Scaled Composites White Knight Two

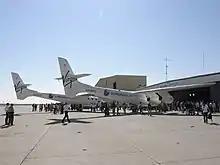
White Knight Two at its rollout and christening ceremony on July 28, 2008

Virgin Galactic contracted aerospace designer Burt Rutan to build the mothership and spacecraft.